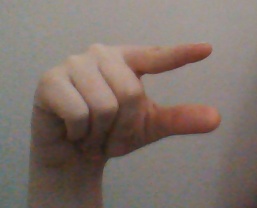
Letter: dal